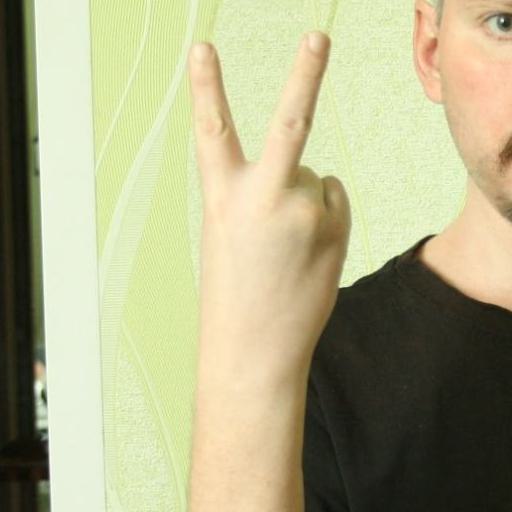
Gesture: peace_inverted